Pulqueria

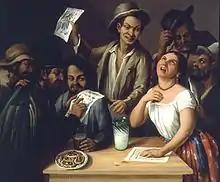
"Tertulia de Pulquería" "(Tertulia in Pulquería)", an 1851 painting by Agustín Arrieta, a Pueblan painter

The beginning of modern Mexico saw a decrease in the regulations imposed on pulquerias. This was because of the lack of strong central government in the newly independent state, as well as the political and economic advantages that local governors saw in this well-established institution. The second half of the 19th century saw another jump in the number of pulquerias, especially in Mexico City, because of this lack of regulation and further urban growth. Previously, established pulquerias were located on the outskirts of the city, but during this time they forged their way into the heart of the city. By 1900 the number of pulquerias in Mexico City had ballooned to nearly a thousand, nearly one on every corner. This was the time when pulquerias also gained the character for which they are known today: elaborate décor and unique names. Both inside and outside the pulquerias were decorated with vibrant, gaudy murals (commonly of the Virgin of Guadalupe) and the extravagant names of the pulquerias competed to attract customers.